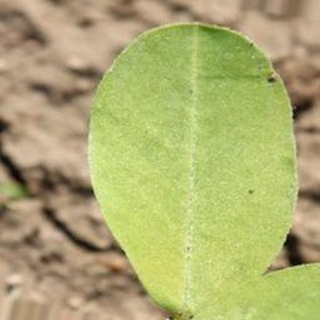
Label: groundnut_nutrition_deficiency